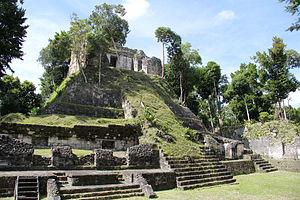
Nakum est une cité et un ancien site cérémoniel situé dans le département du Petén au Guatemala.